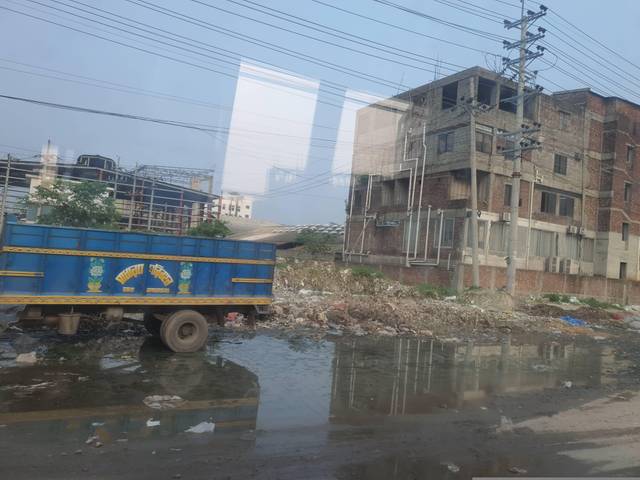
Region: Bangladesh
Coordinates: 23.831, 90.259